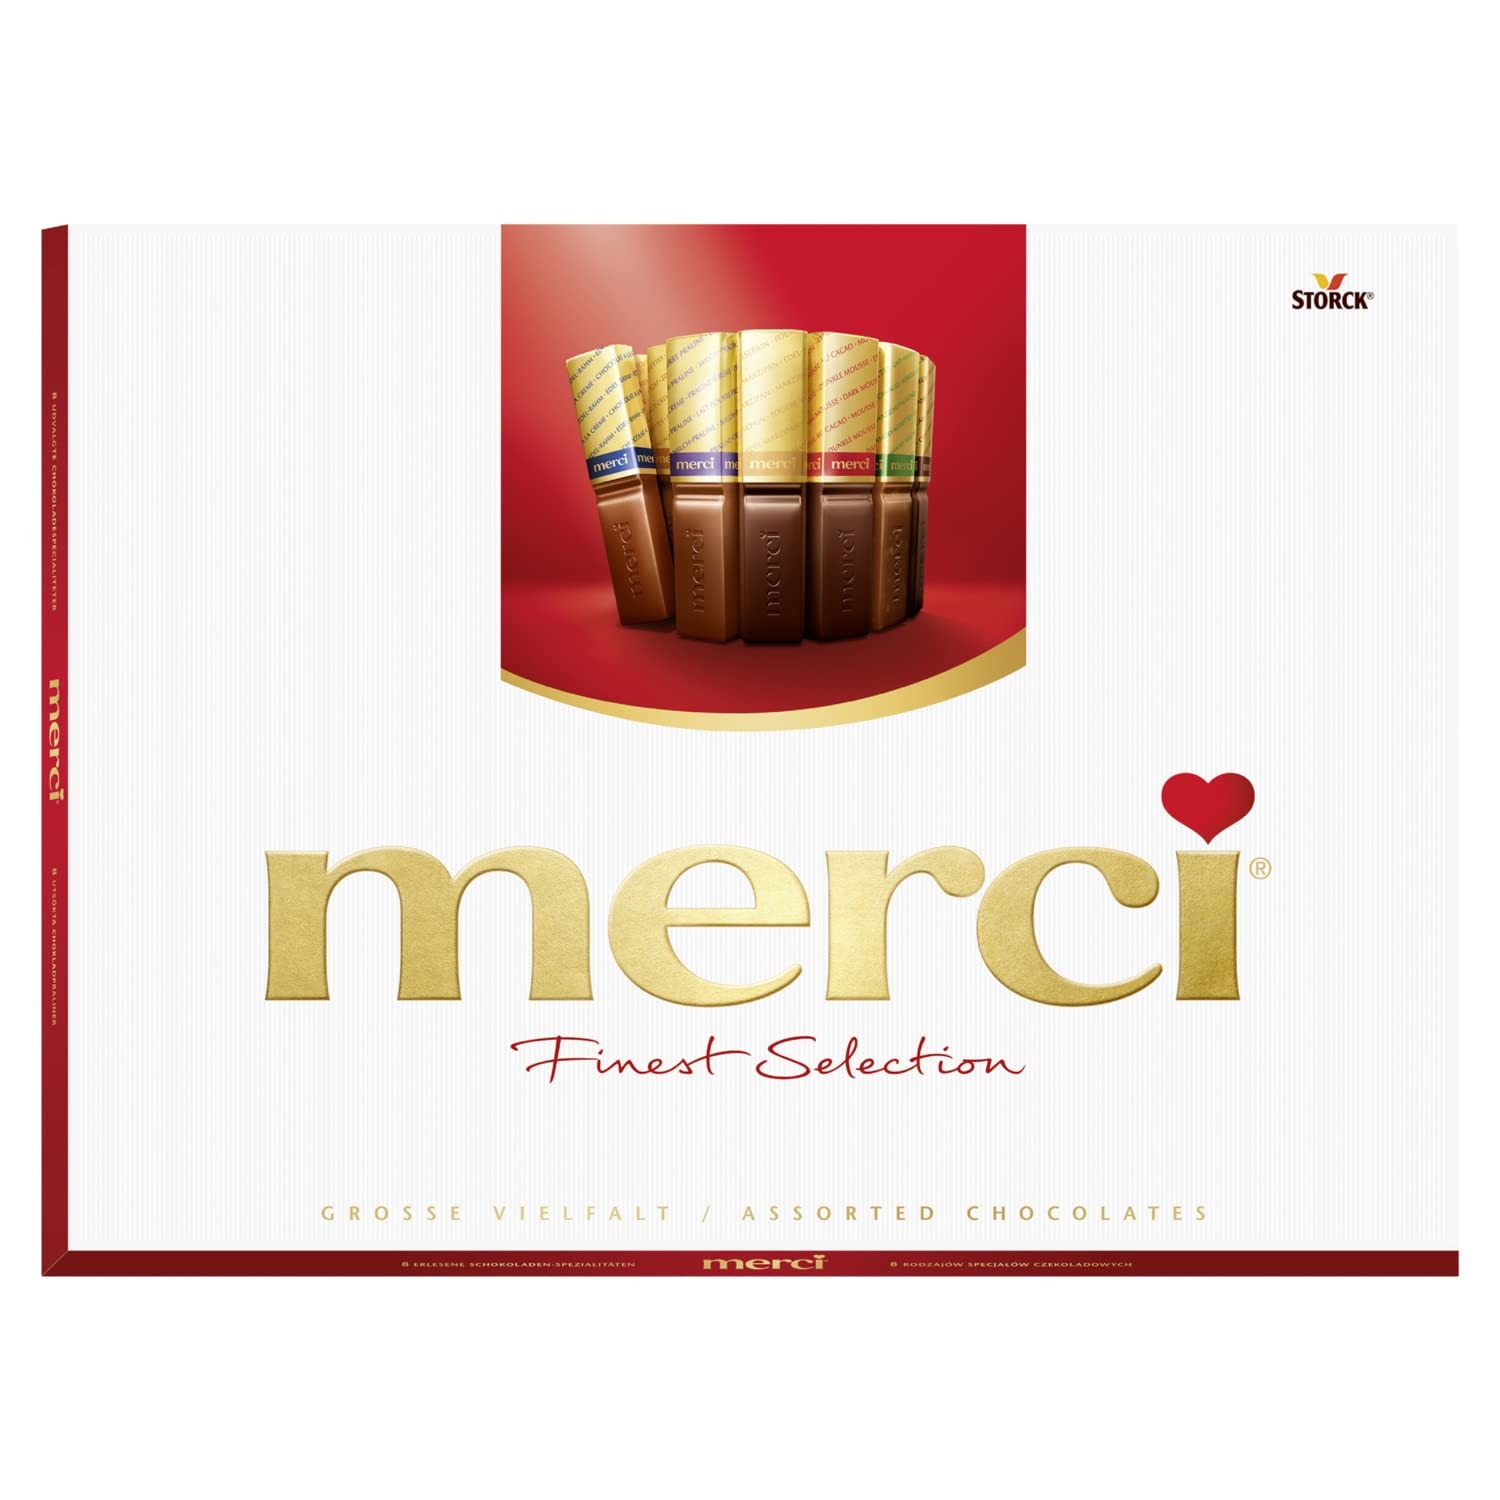
Item Name: Merci European Chocolates Assortment XL (24 Oz. / 675 gr.)
Product Description: German product name: Storck Merci Finest Selection Grosse Vielfalt, Ostern, 675g - Please visit our online store for further information.
Value: 23.8
Unit: Ounce

Price: 34.95